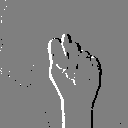
ASL letter: t